Hancock Manor

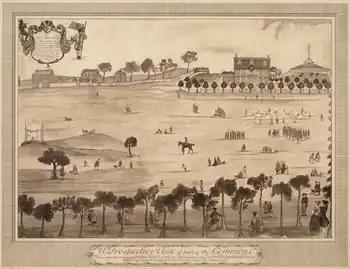
View of John Hancock's house from across the Common, 1768

The Hancock Manor was a house located at 30 Beacon Street in the Beacon Hill neighborhood of Boston, Province of Massachusetts Bay. It stood near the southwest corner of what are today the grounds of the Massachusetts State House. It was the home of United States Founding Father John Hancock.